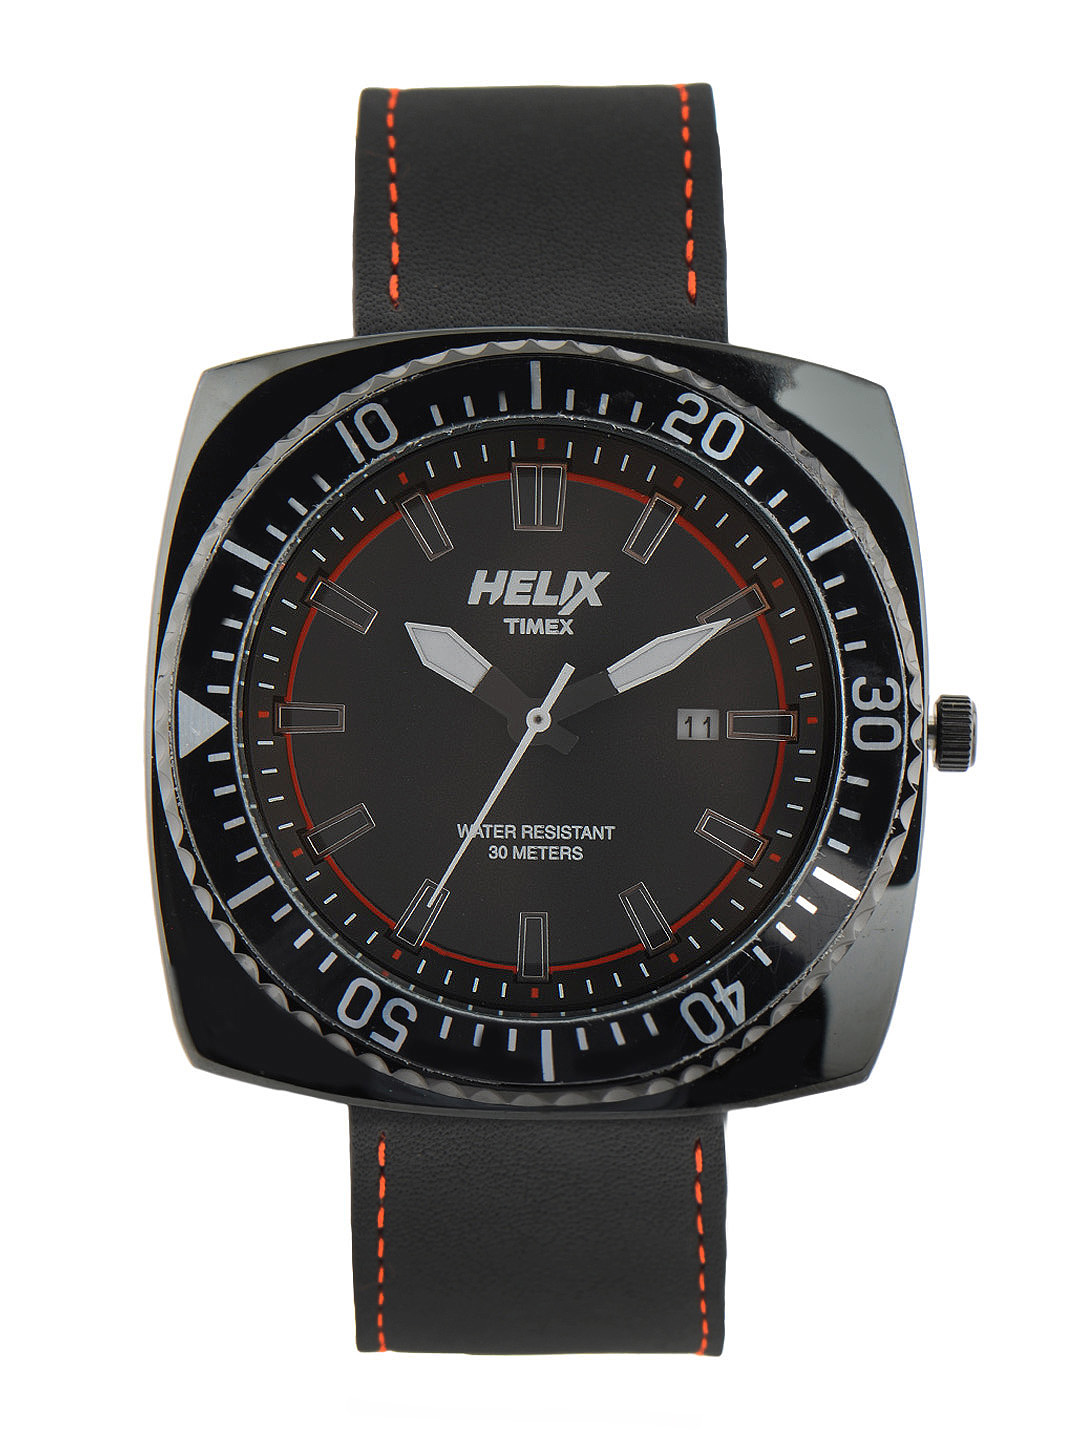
Helix Men Black Dial Watch
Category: Accessories / Watches / Watches
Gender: Men
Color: Black
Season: Winter 2016
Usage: Casual